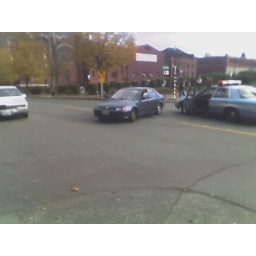
Oh geee someone left their car parked in the middle of the road with a club on the steering wheel.